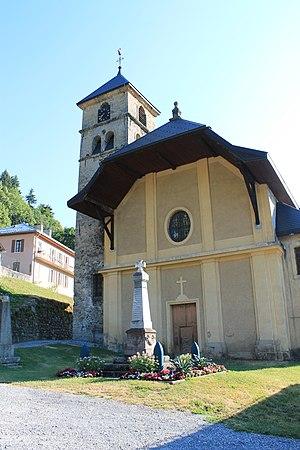
Façade de l'église Saint-Sauveur d'Héry-sur-Ugine
Ugine est une commune française située dans le département de la Savoie, en région Auvergne-Rhône-Alpes.